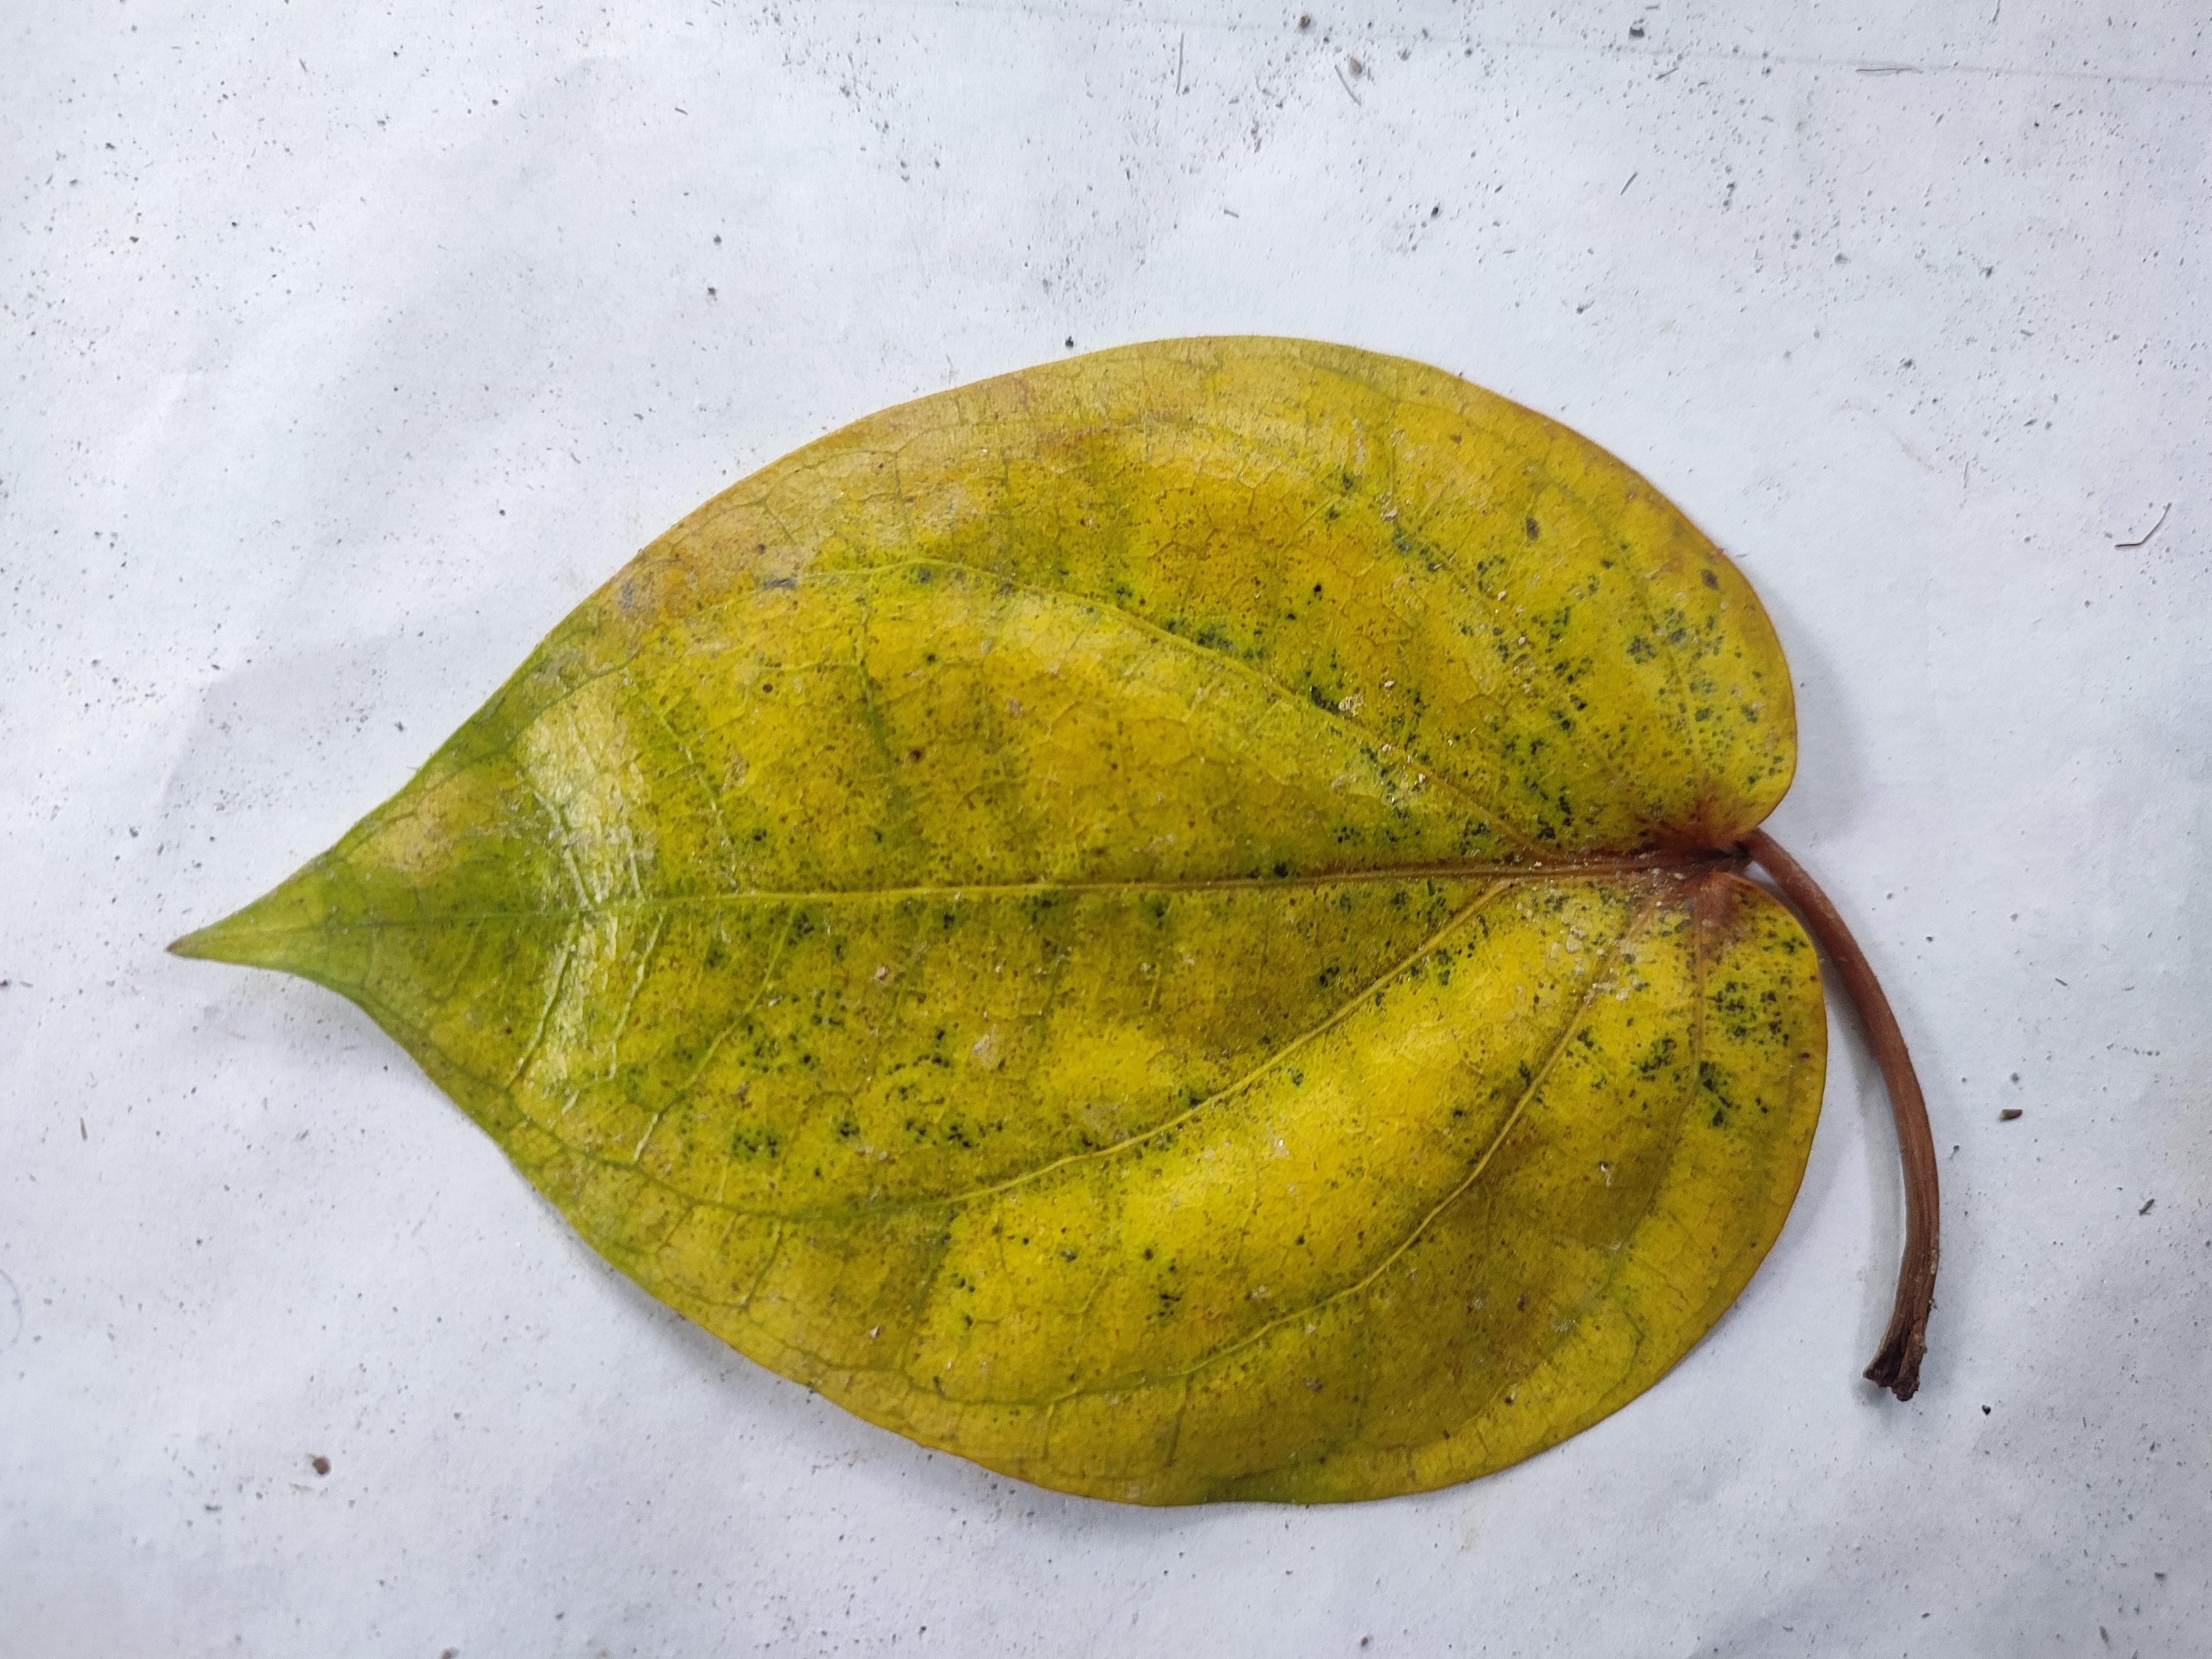
Label: Dried_Leaf